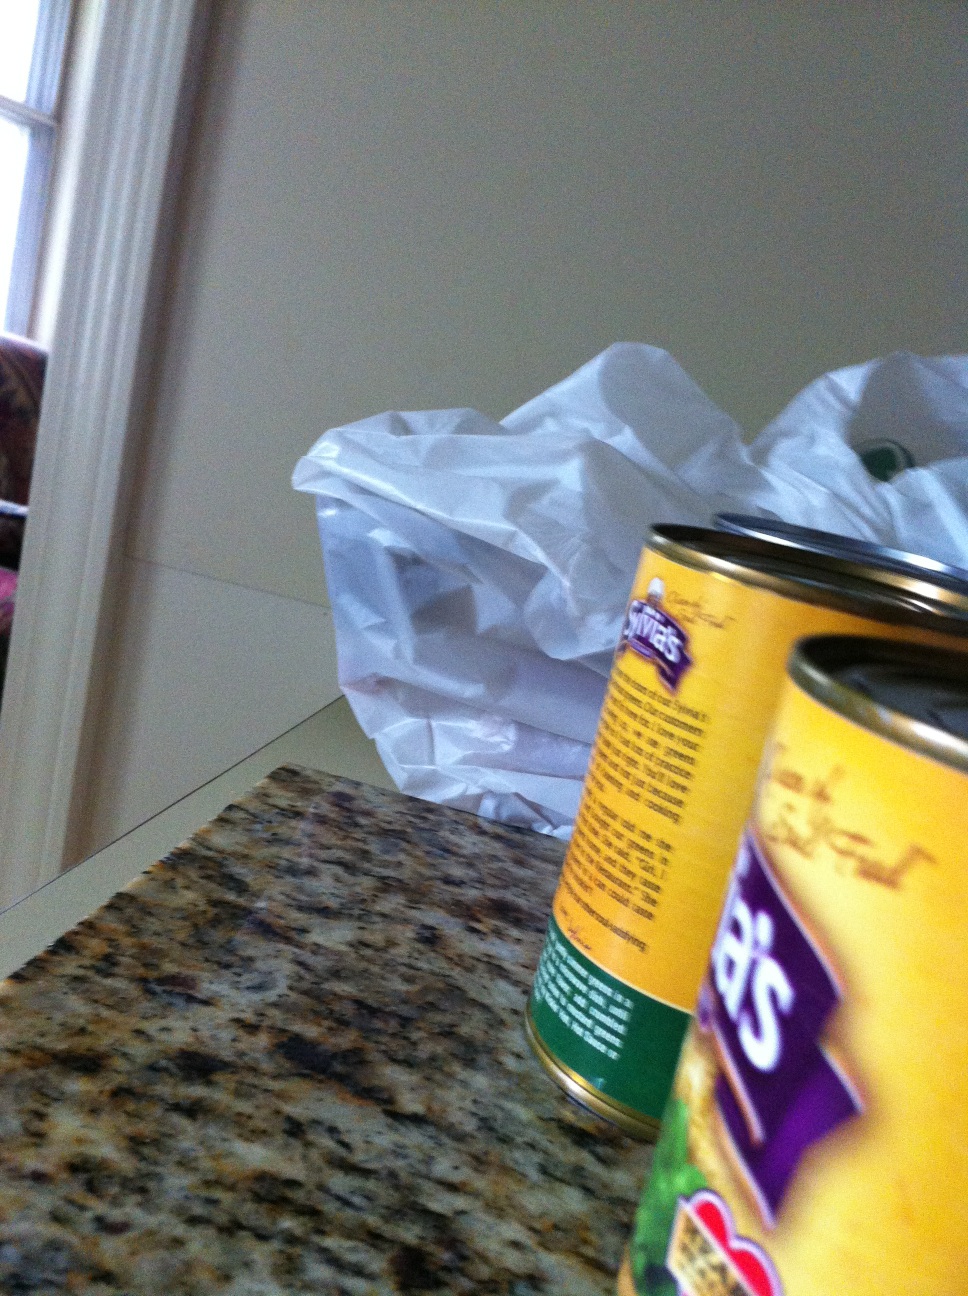Question: What is this can?
Answer: unanswerable